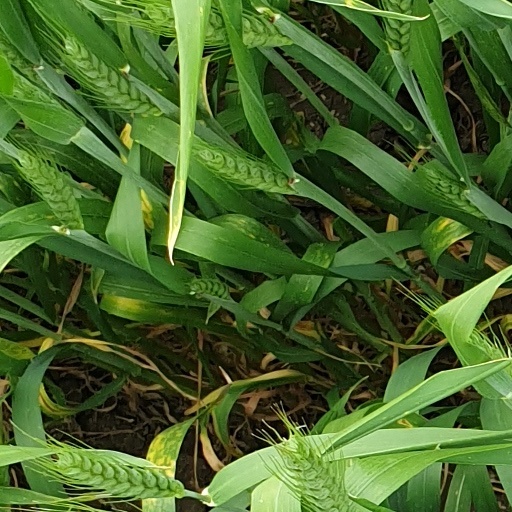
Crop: wheat